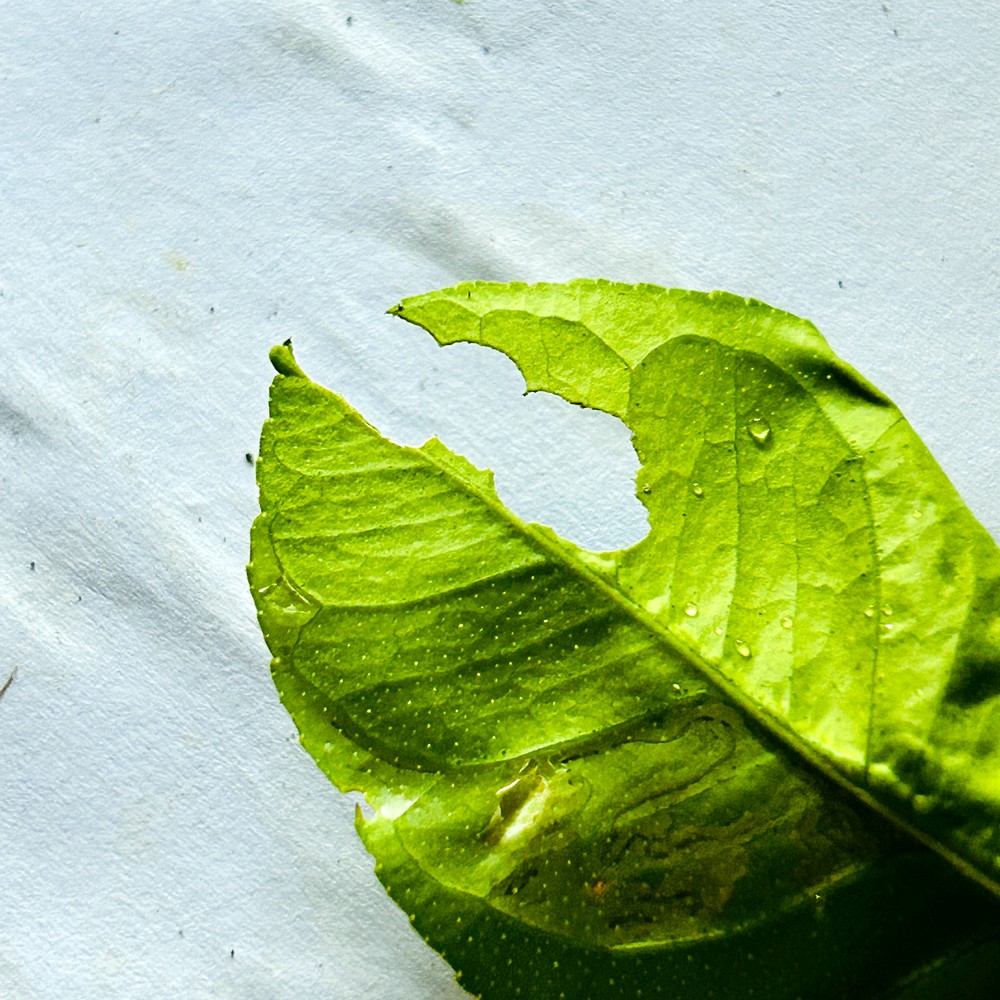
Label: Deficiency Leaf